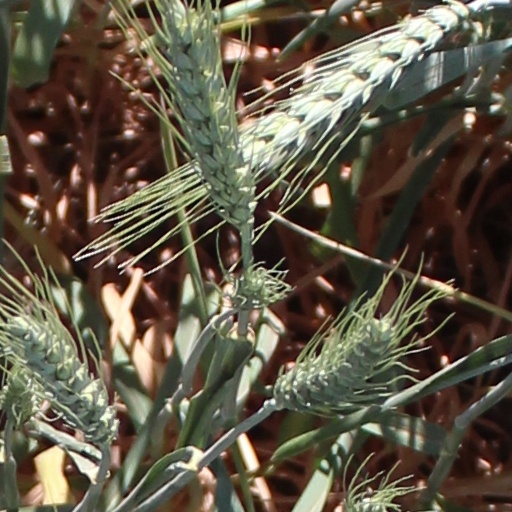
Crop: wheat